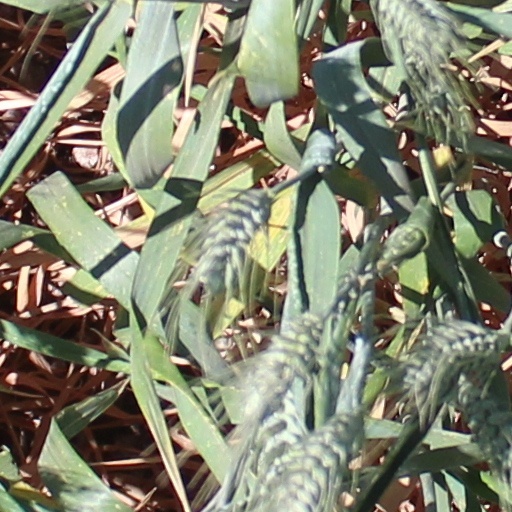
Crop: wheat